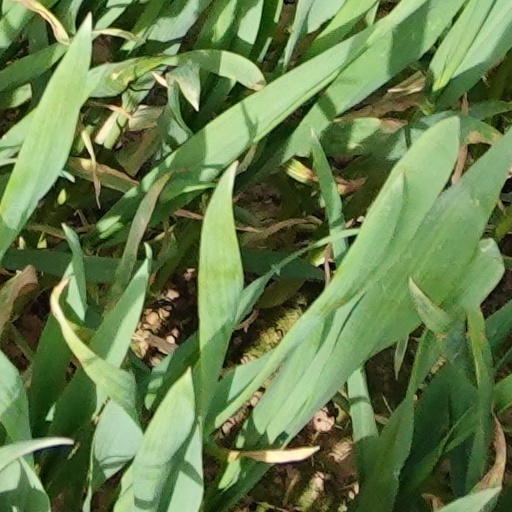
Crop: wheat